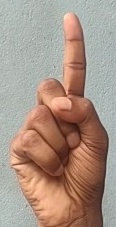
ASL sign: 1